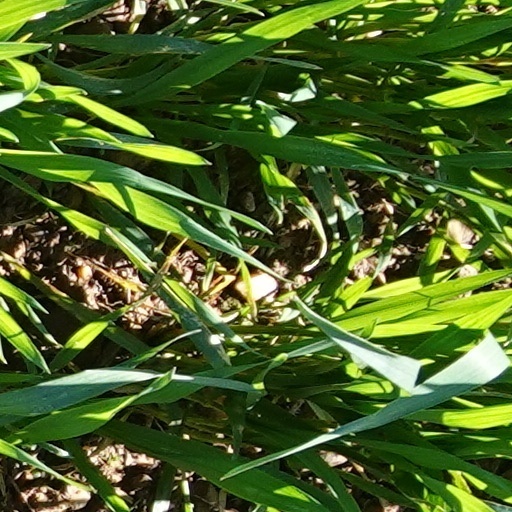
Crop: wheat